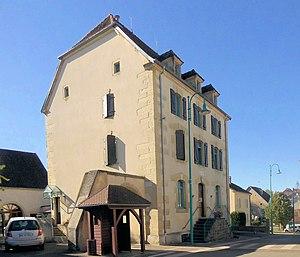
La mairie de Menoux